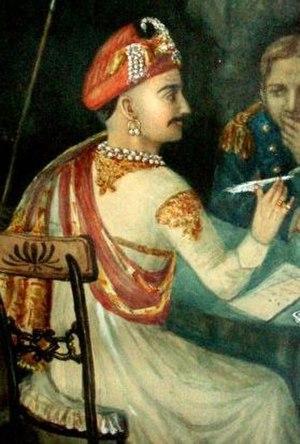
Baji Rao II, né le 10 janvier 1775 et décédé le 28 janvier 1851 est le 8ᵉ peshwa de l'Empire marathe, principalement centré sur la moitié Nord de l'Inde actuelle.